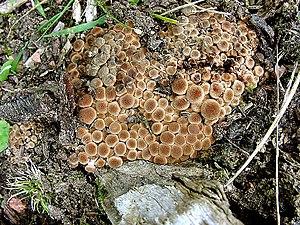
Champignons sur bois-mort, oct 2002, Forêt de Rihoult-Clairmarais, nord de la France, près de St Omer).
La forêt domaniale de Rihoult-Clairmarais, plus souvent dénommée « forêt de Clairmarais » est un des grands massifs boisés de la région Nord-Pas-de-Calais et l'un des deux seuls de Flandre française.